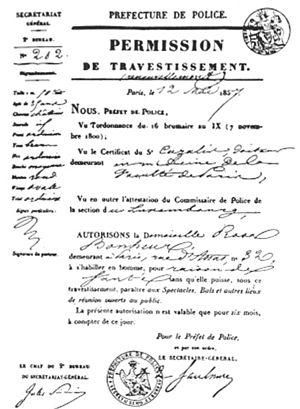
Permission de travestissement autorisant Rosa Bonheur à s'habiller en homme (1857). Italiano: Permesso di vestirsi da uomo accordato alla pittrice Rosa Bonheur (1857).
En France, une permission de travestissement est un document officiel délivré par la préfecture de police, rendu obligatoire par l’ordonnance du 16 brumaire an IX du préfet de police de Paris, autorisant les femmes « à s'habiller en homme ». Cette ordonnance a été reconnue comme implicitement abrogée en janvier 2013.
Marie-Rosalie Bonheur, dite Rosa Bonheur, née le 16 mars 1822 à Bordeaux et morte le 25 mai 1899 à Thomery, est une peintre et sculptrice française, spécialisée dans la représentation animalière.